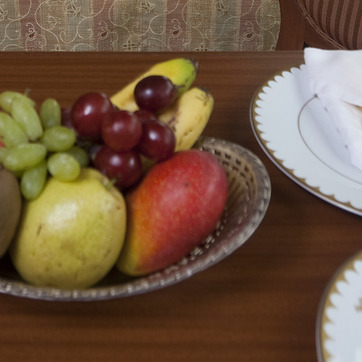
Material: food